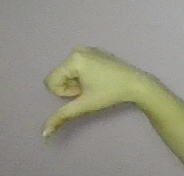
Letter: waw